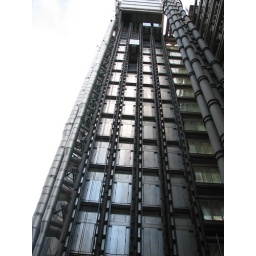
looks good in black and white